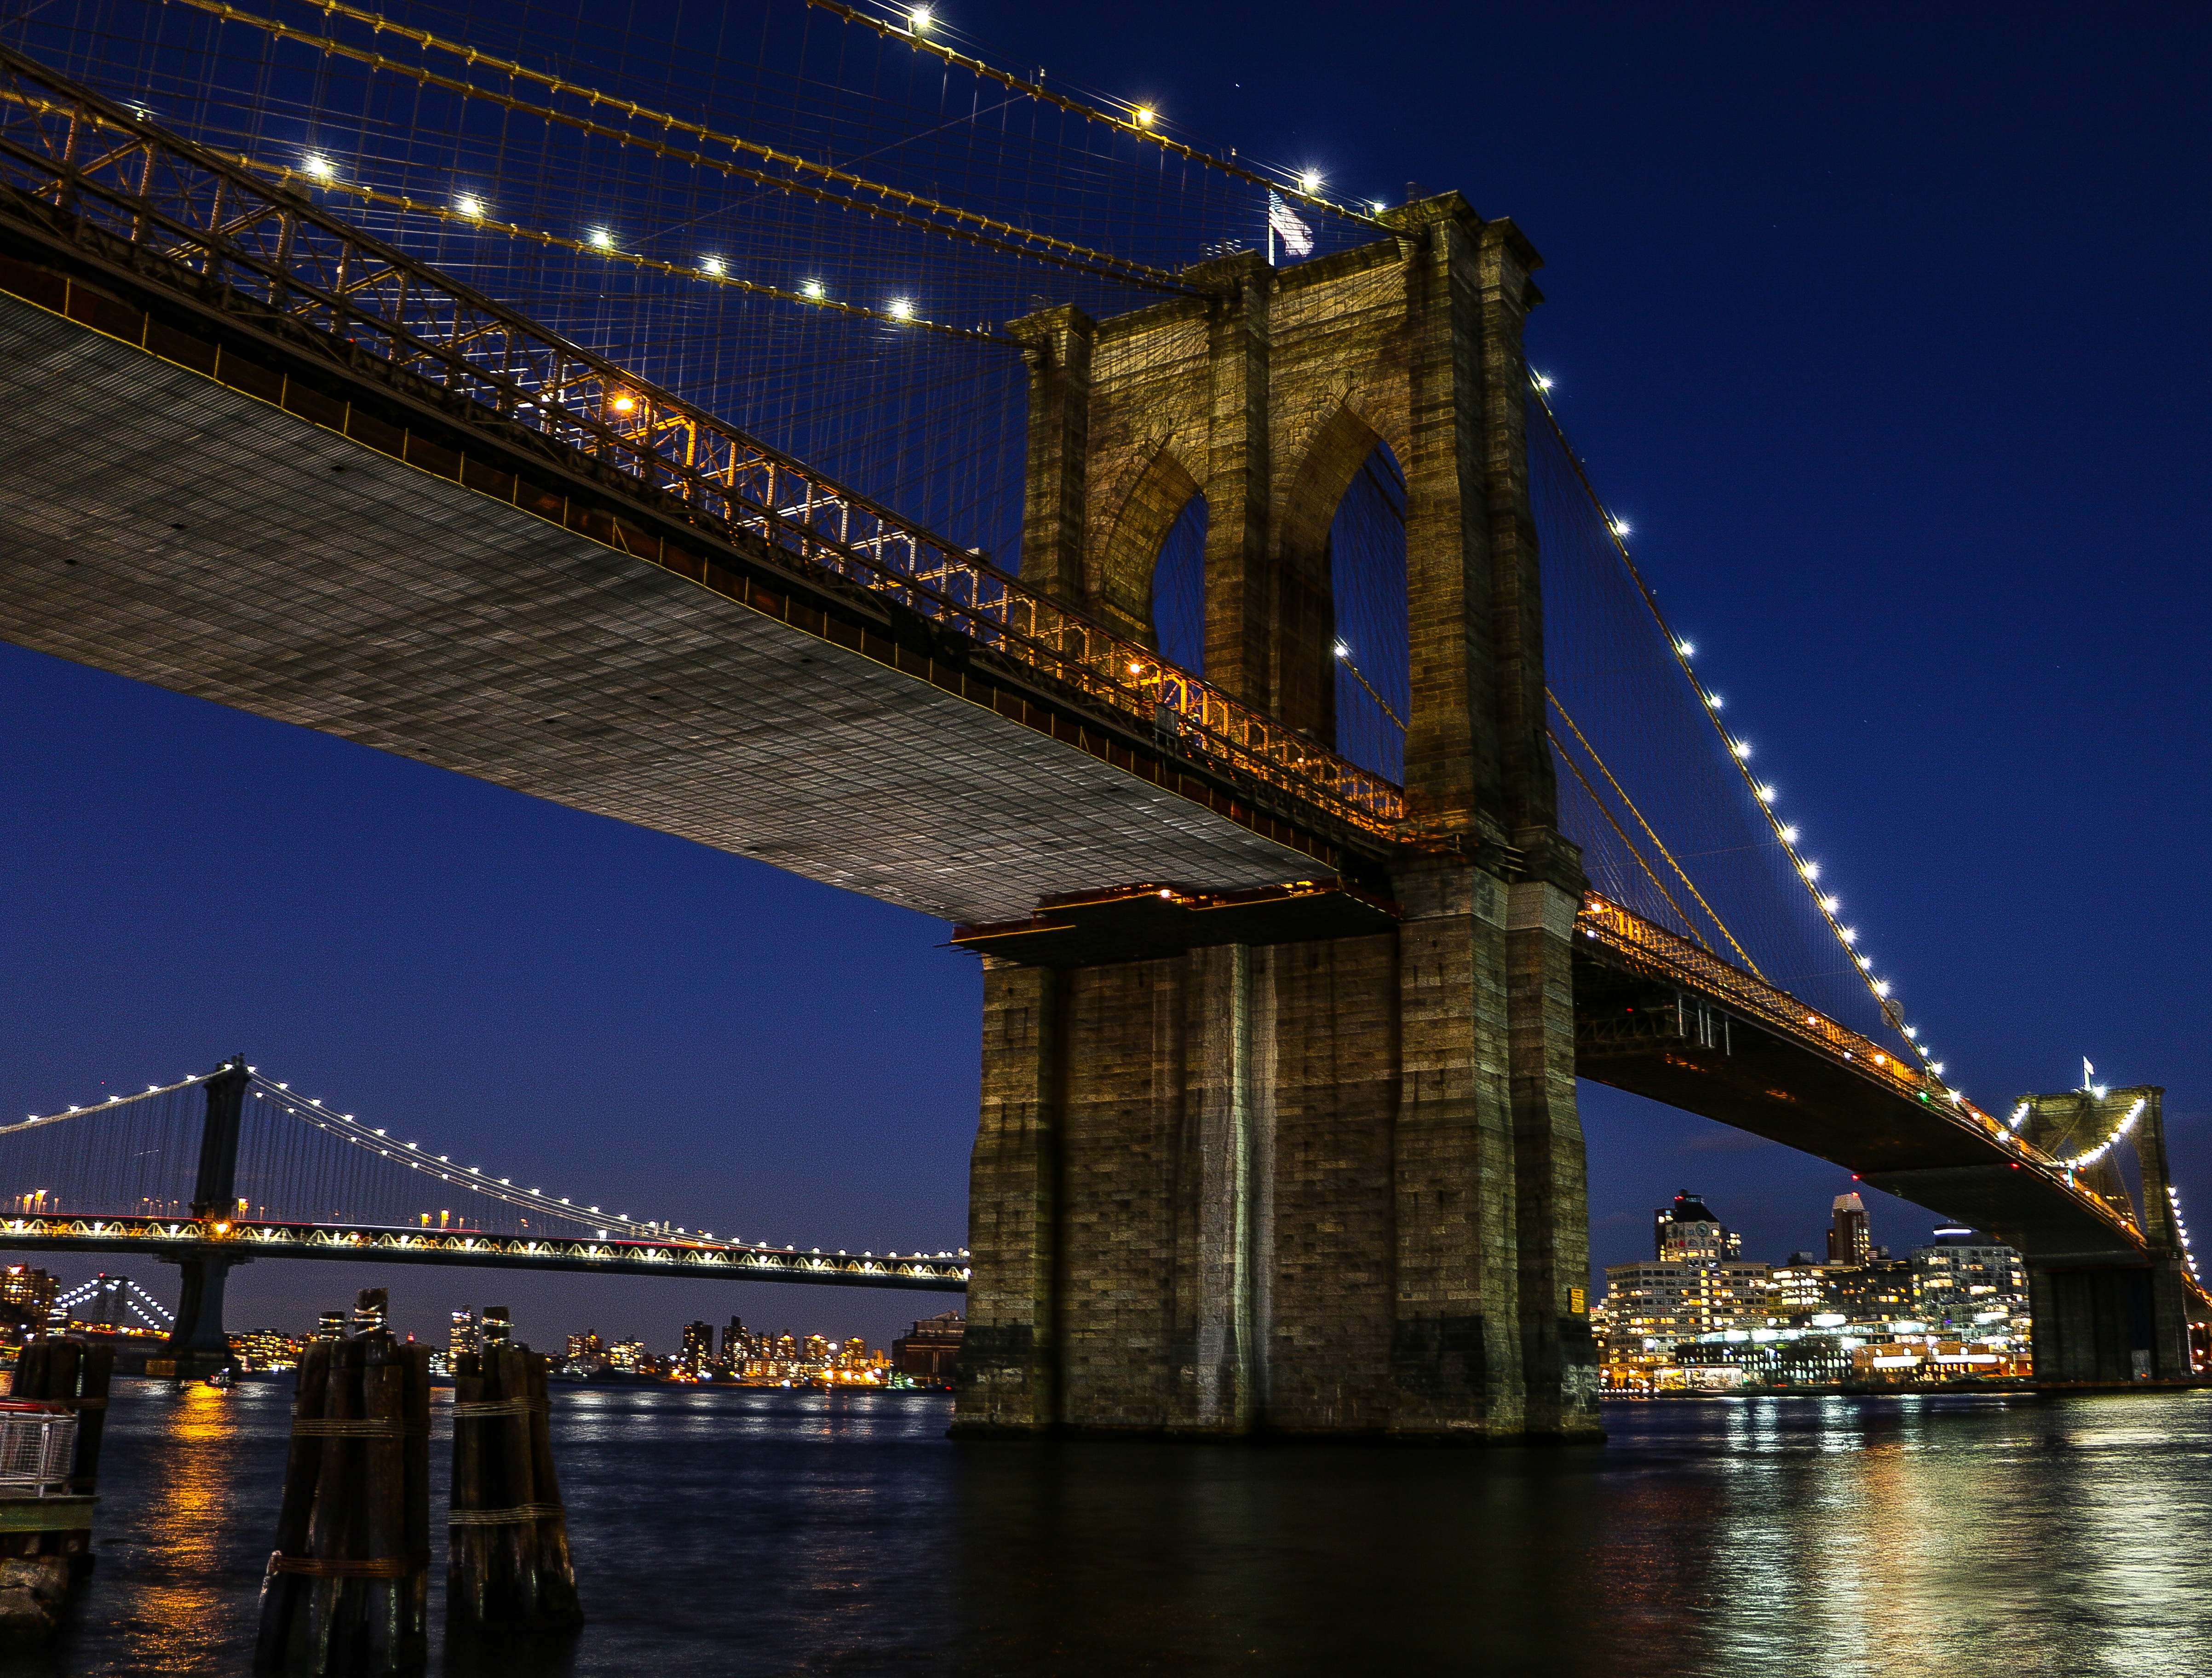
bridge, skyline, night, city, overpass, cityscape, suspension bridge, dusk, evening, reflection, landmark, cable stayed bridge, urban area, skyway, metropolitan area, nonbuilding structure